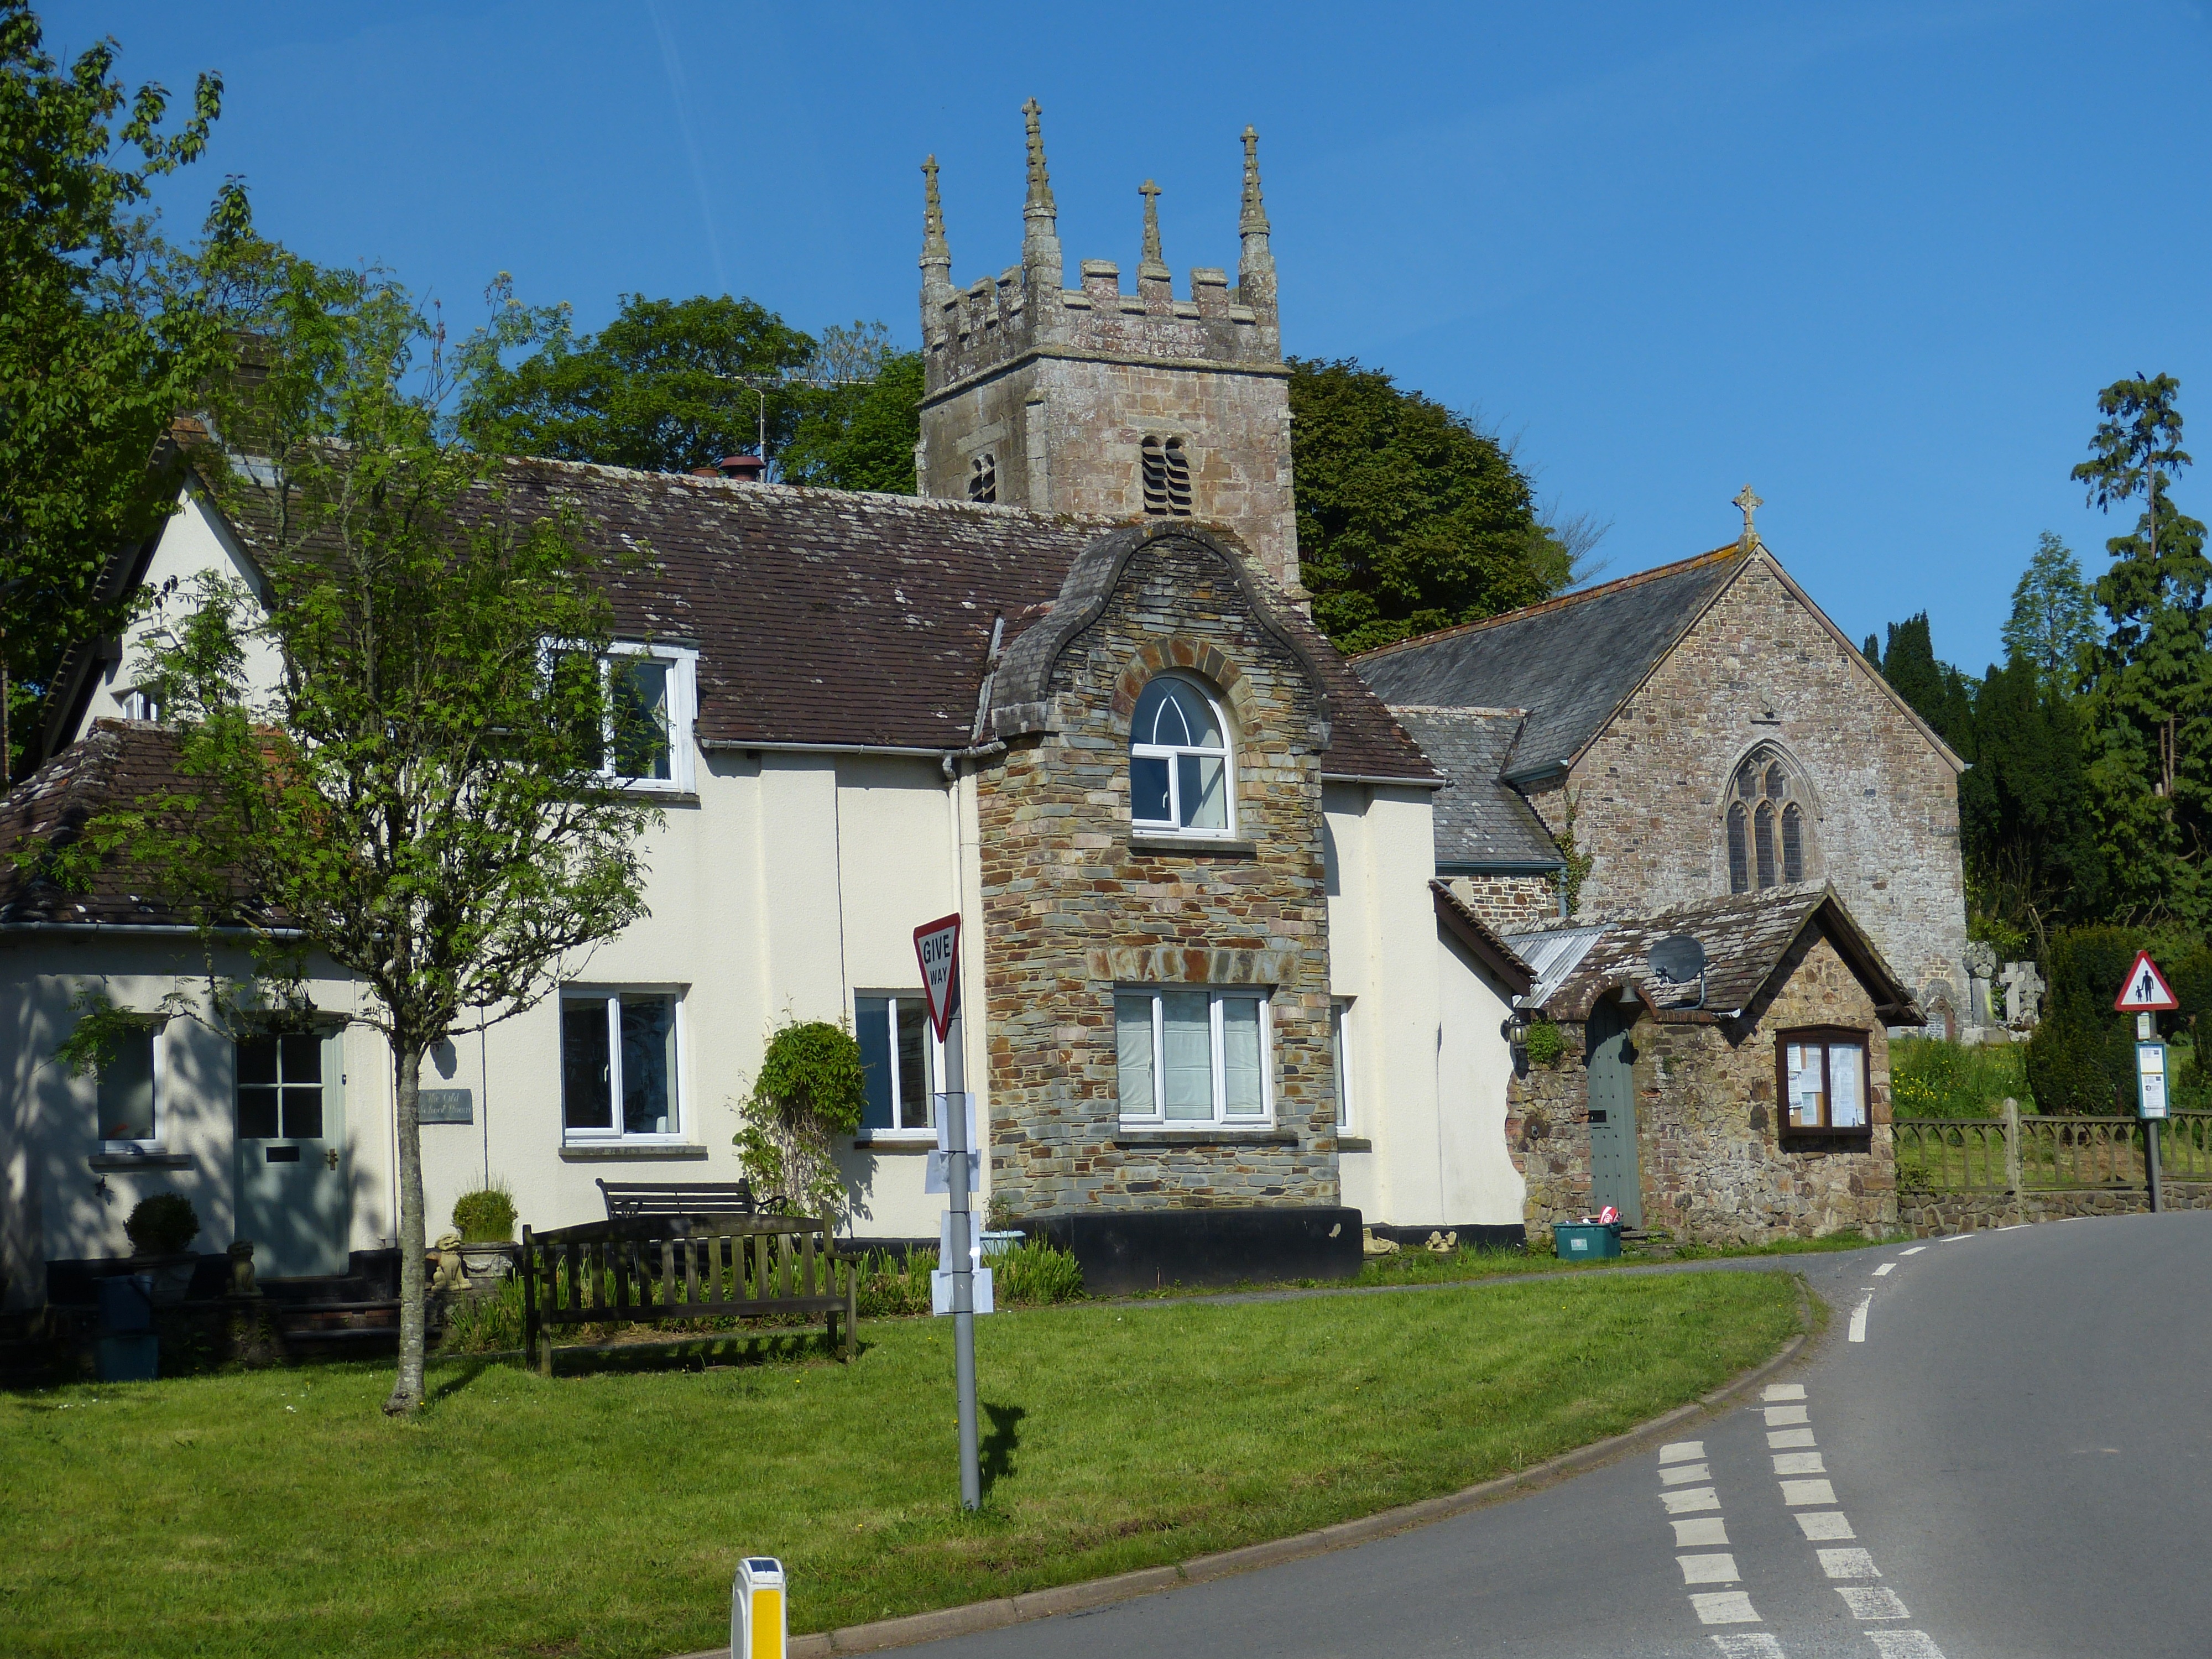
mansion, house, building, chateau, home, village, cottage, property, church, chapel, place of worship, england, steeple, monastery, estate, cornwall, norman, united kingdom, manor house, residential area